Alai Osai

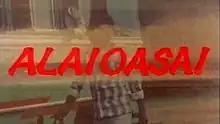
Title card

Alai Osai is a 1985 Indian Tamil-language film directed by Sirumugai Ravi in his debut. The film stars Vijayakanth and Nalini. It was released on 14 January 1985.